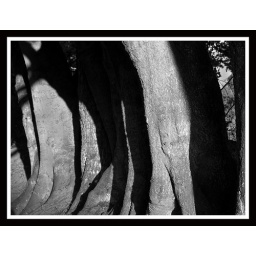
tree trunks in black and white